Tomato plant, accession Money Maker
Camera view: tilt-top (135 deg); turntable rotation: 120 degrees
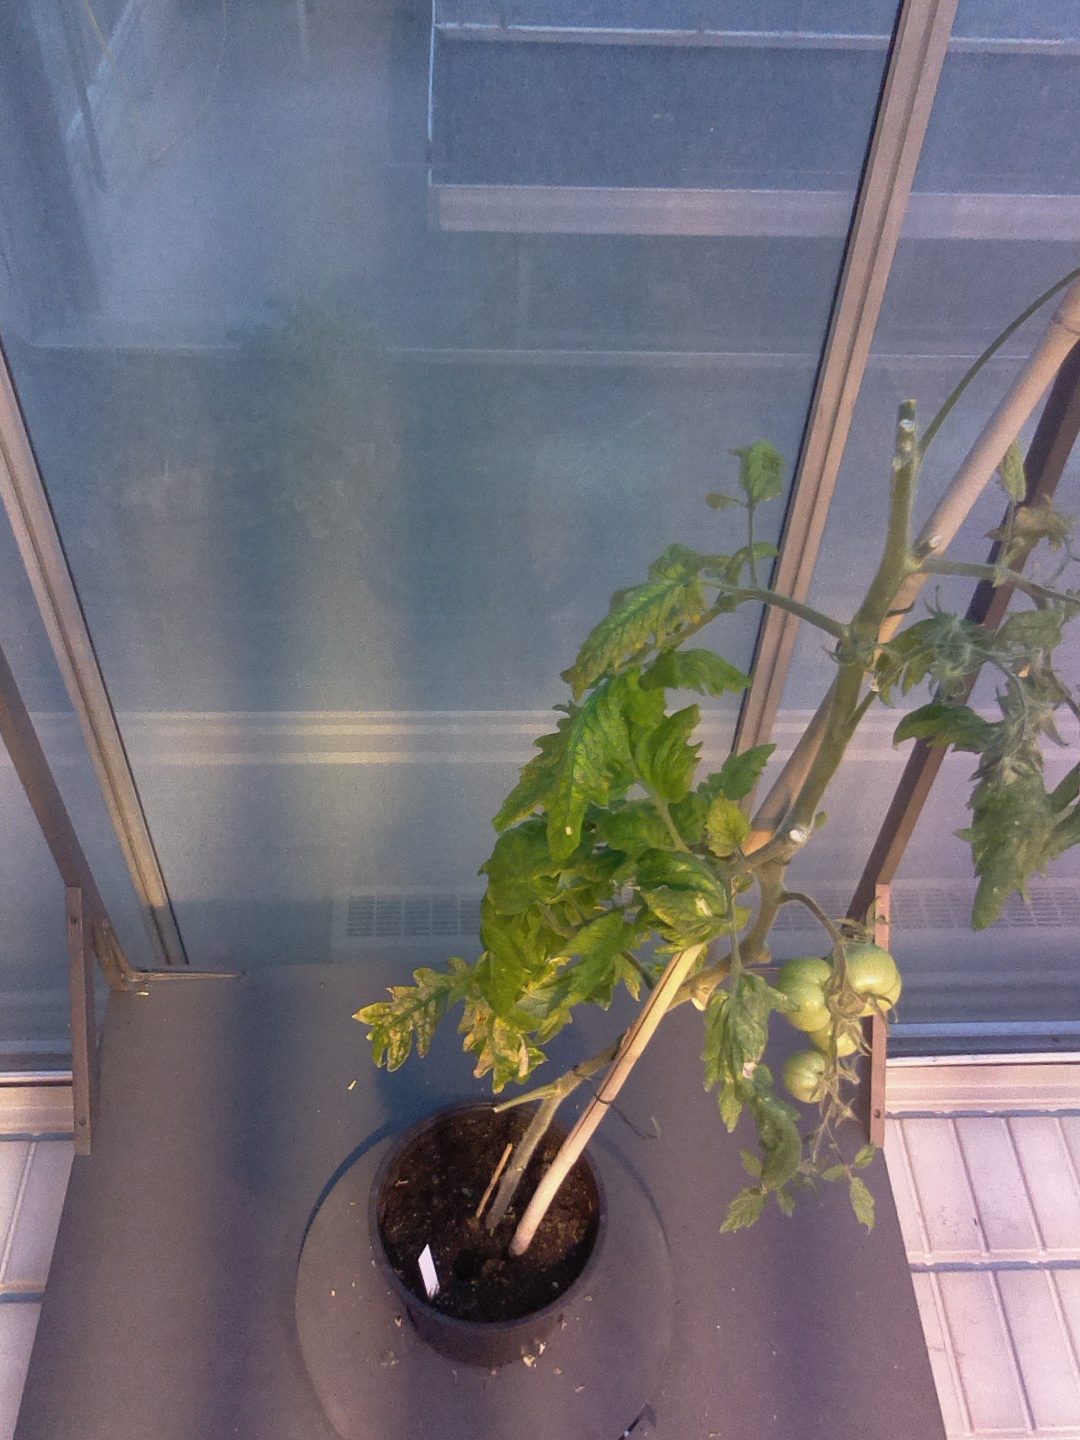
BBCH growth stage 78: 80% -90% of final fruit size